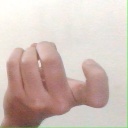
अक्षर: ज